Roman salute

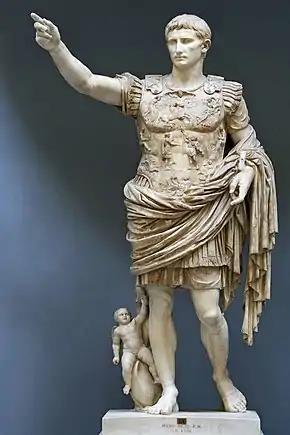
Augustus of Prima Porta

The modern gesture consists of stiffly extending the right arm frontally and raising it roughly 135 degrees from the body's vertical axis, with the palm of the hand facing down and the fingers stretched out and touching each other. According to a pseudo-historical legend, this salute was based on an ancient Roman custom. However, this description is not found in Roman literature and is never mentioned by ancient Roman historians. Not a single Roman work of art displays a salute of this kind. The gesture of the raised right arm or hand in Roman and other ancient cultures that does exist in surviving literature and art generally had a significantly different function and is never identical with the modern straight-arm salute.